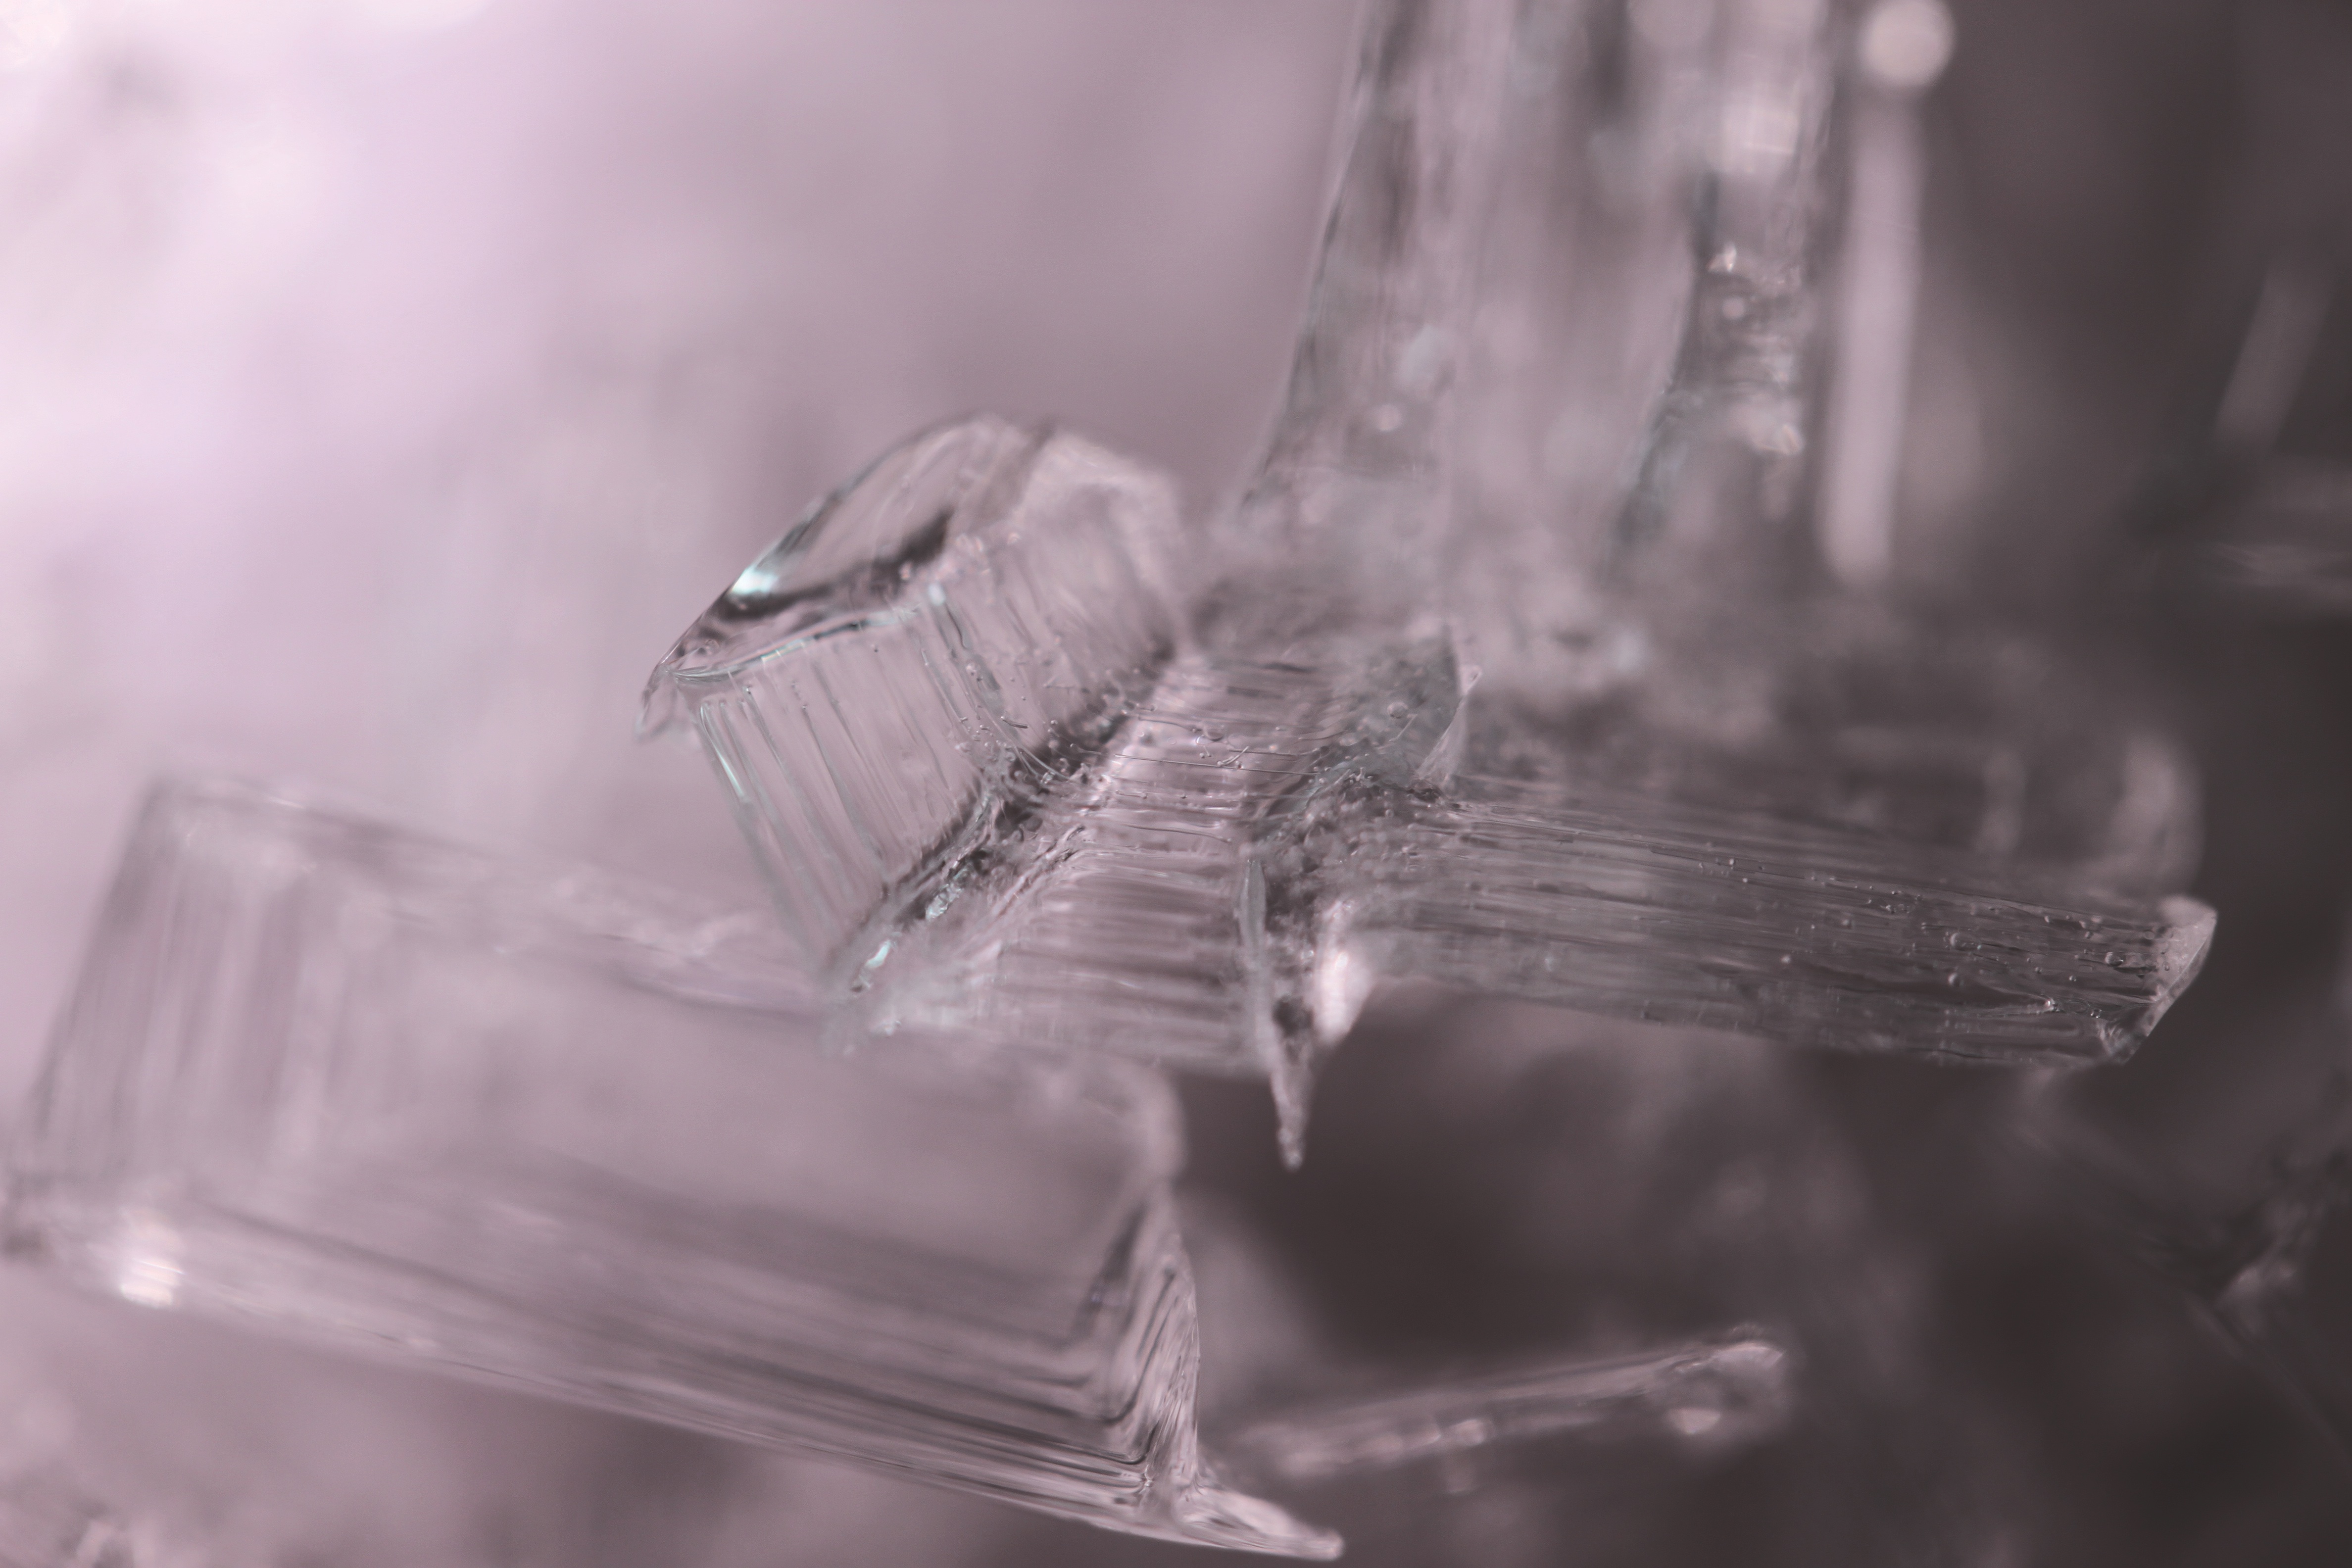
hand, photography, ice, monochrome, close up, freezing, macro photography